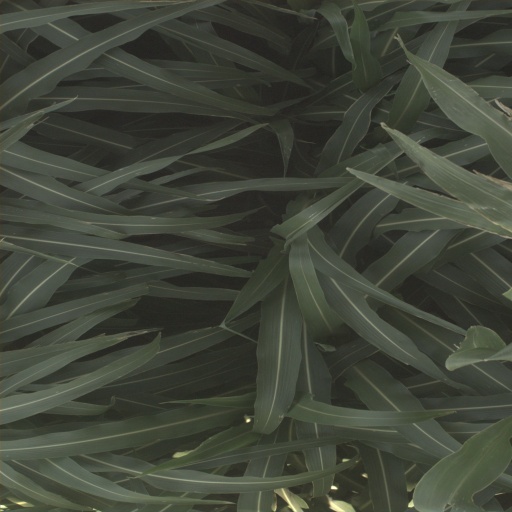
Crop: sorghum